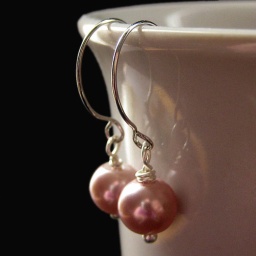
Glass pearls in soft pink that have been set to dangle from silver tone handmade earring hooks.